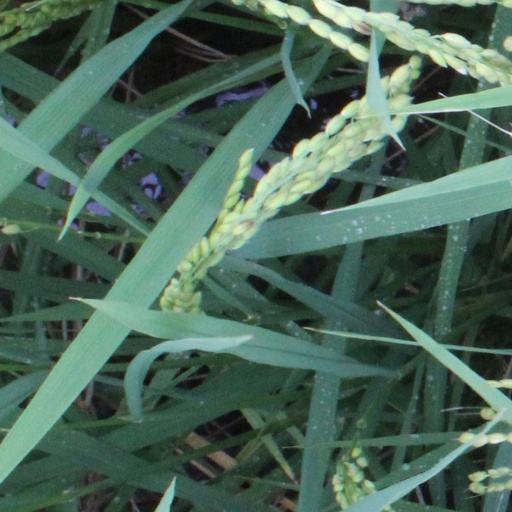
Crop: rice